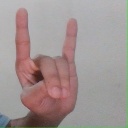
अक्षर: श